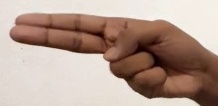
ASL sign: H